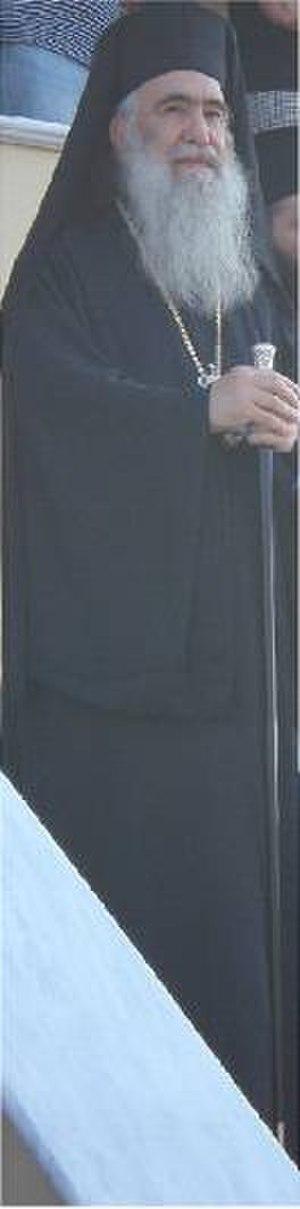
La Métropole de Nikaia est un évêché de l'Église orthodoxe de Grèce. Elle est située à Nikaia, une ville de la banlieue sud-ouest d'Athènes, près du Pirée. Elle compte 37 paroisses réparties entre sept municipalités. Elle a été fondée en 1967.